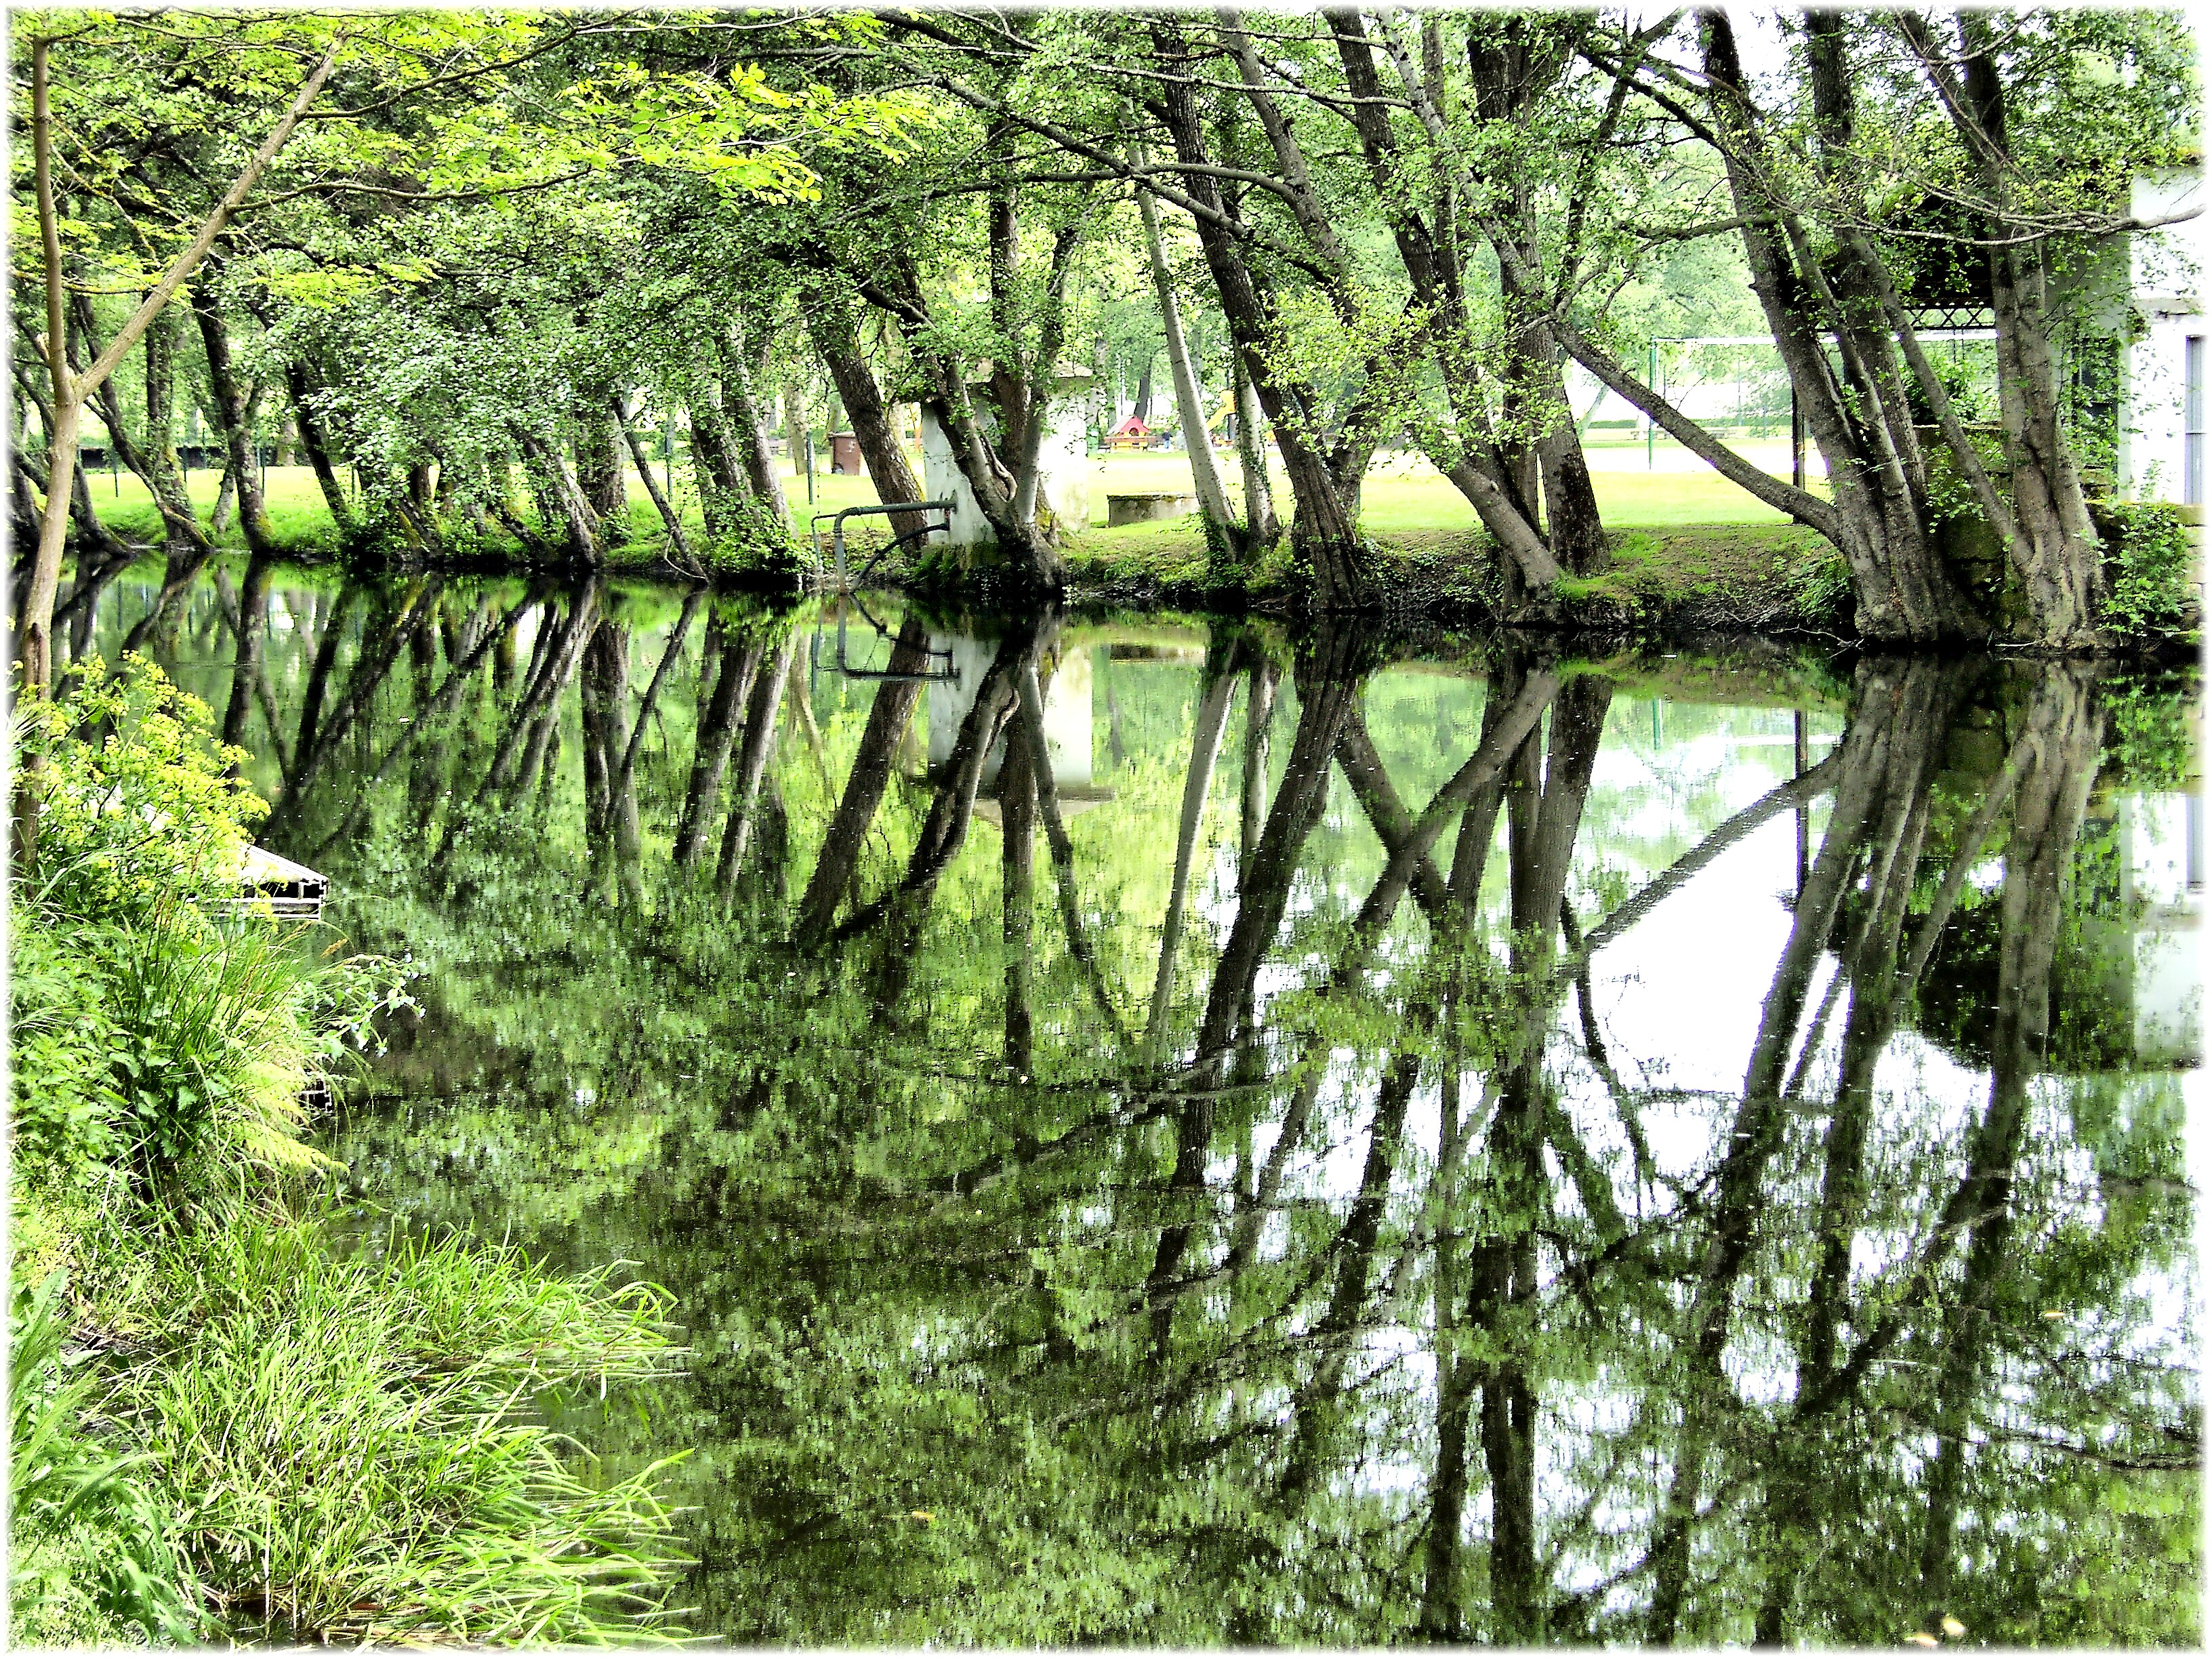
tree, forest, swamp, branch, plant, pond, green, jungle, spain, vegetation, rainforest, wetland, galicia, natureza, woodland, rios, habitat, ecosystem, galiza, biome, old growth forest, natural environment, woody plant, bayou